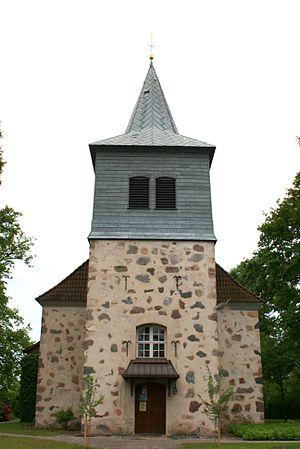
Brockel est une municipalité allemande du land de Basse-Saxe et l'arrondissement de Rotenburg. En 2014, elle comptait 1 318 hab.